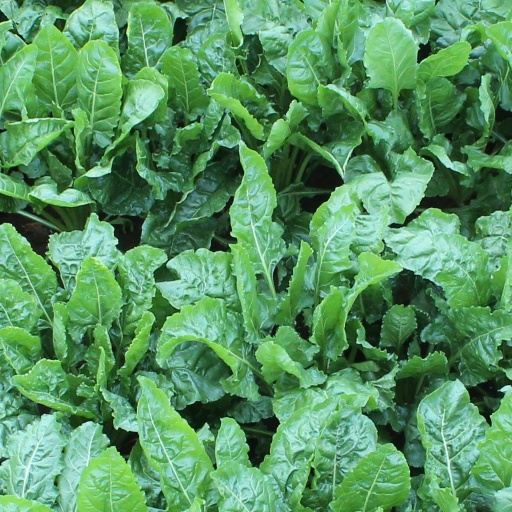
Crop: sugar beet